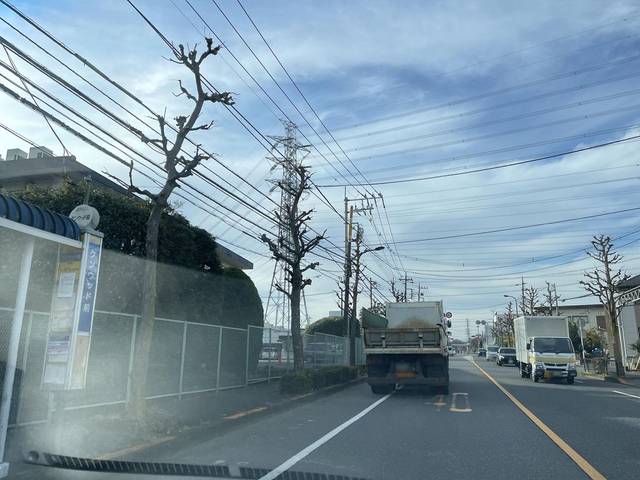
Region: Japan
Coordinates: 35.673, 139.363